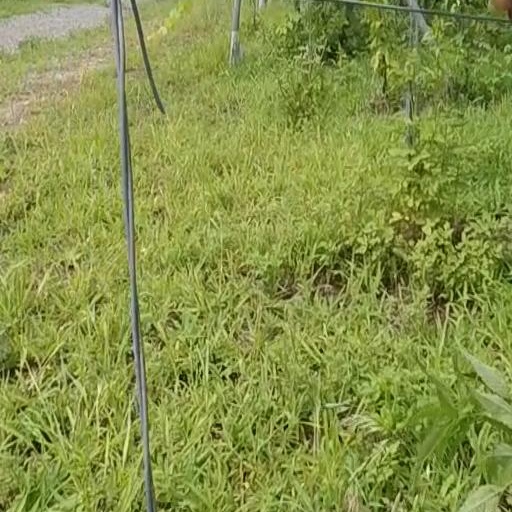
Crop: grape